Goulburn School Strike

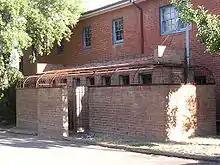
The toilet block at St Brigid's Primary School, Goulburn

The Goulburn School Strike was a protest action in July 1962 in Goulburn, New South Wales, Australia.